Top Man (film)

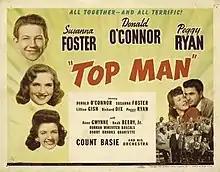

Top Man (also known as Man of the Family) is a 1943 American black-and-white musical comedy film directed by Charles Lamont and starring Donald O'Connor, Susanna Foster, Lillian Gish, Richard Dix, and Peggy Ryan. It was O'Connor and Ryan's first film away from the third of their trio, Gloria Jean.